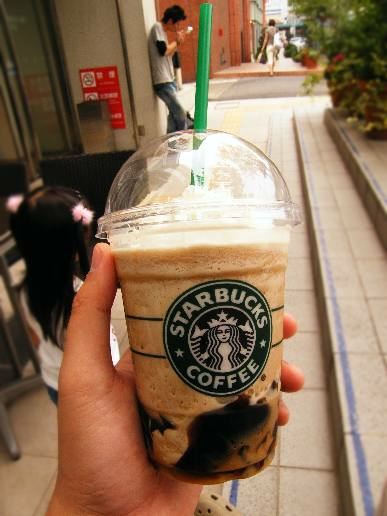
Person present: Yes